Julian Leszczyński

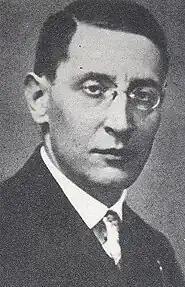
Portrait of Leszczyński prior to 1939

Julian Leszczyński (8 January 1889 – 20 August 1939), also known by pseudonym Leński, was a Polish communist political activist, publicist, and leader of the Stalinist faction in the Communist Party of Poland (KPP).